Santiago Hernández

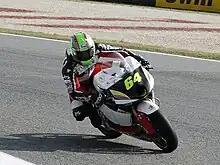
Hernández at the 2011 Portuguese Grand Prix

Santiago Hernández Vega (born 11 September 1992 in Medellín) is a Colombian former Grand Prix motorcycle racer, and the younger brother of former MotoGP racer Yonny Hernández. He has previously raced in the Spanish CEV Moto2 Series and in the Spanish Supersport Championship.